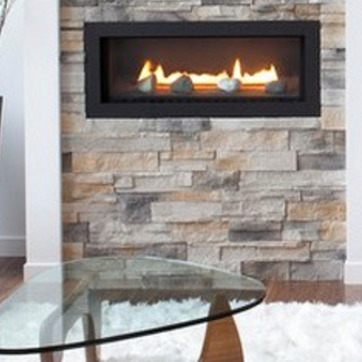
Material: stone